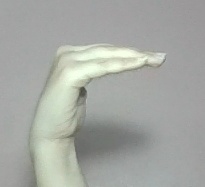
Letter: haa